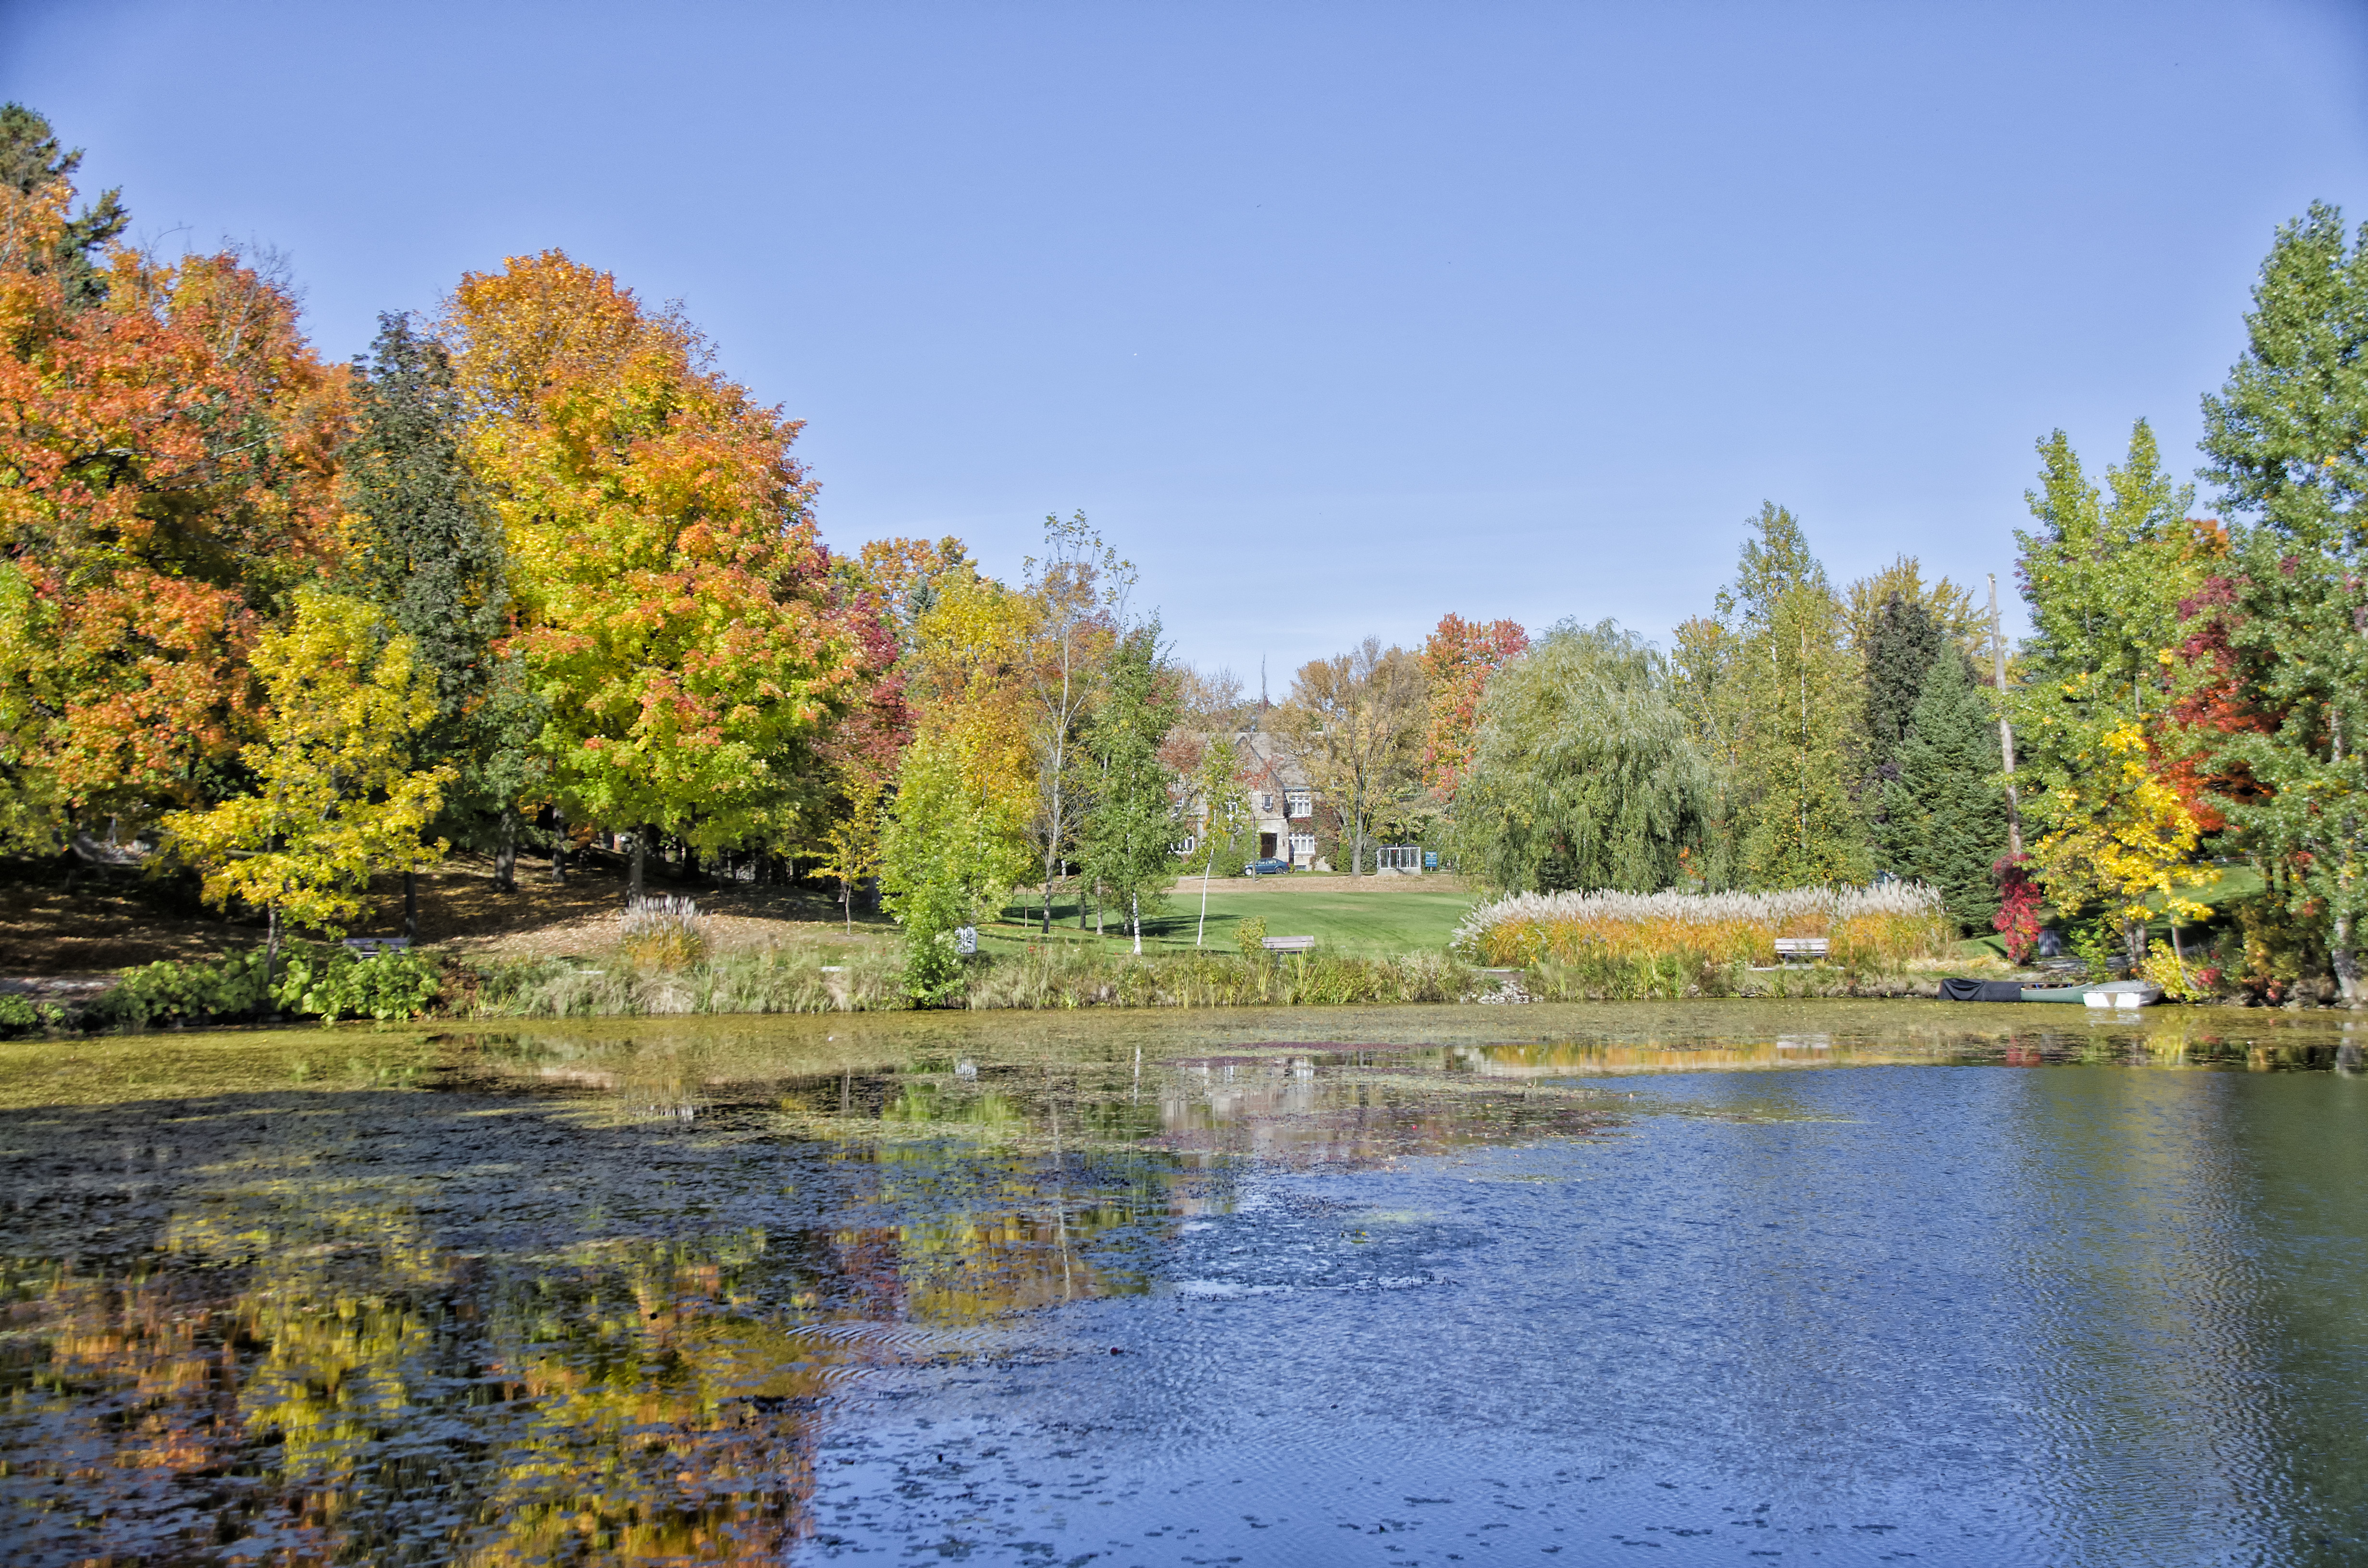
landscape, tree, nature, meadow, leaf, flower, lake, river, pond, reflection, autumn, park, garden, season, canada, quebec, woodland, ecosystem, sherbrooke, woody plant